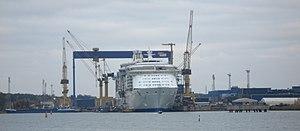
L’Independence of the Seas est un paquebot de la Royal Caribbean Cruise Line destiné aux croisières de luxe.